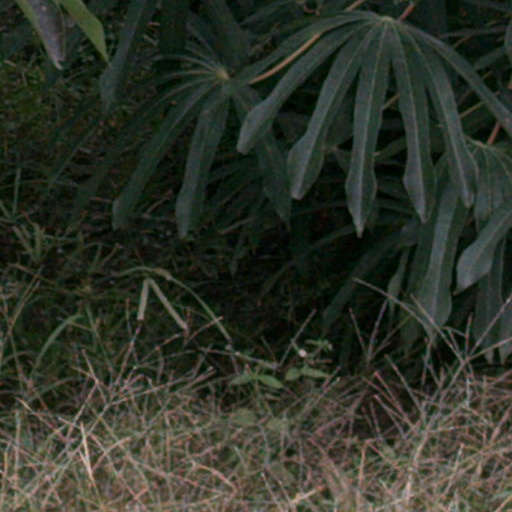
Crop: cassava